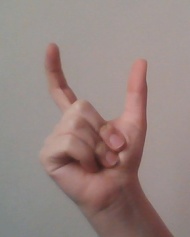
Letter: nun